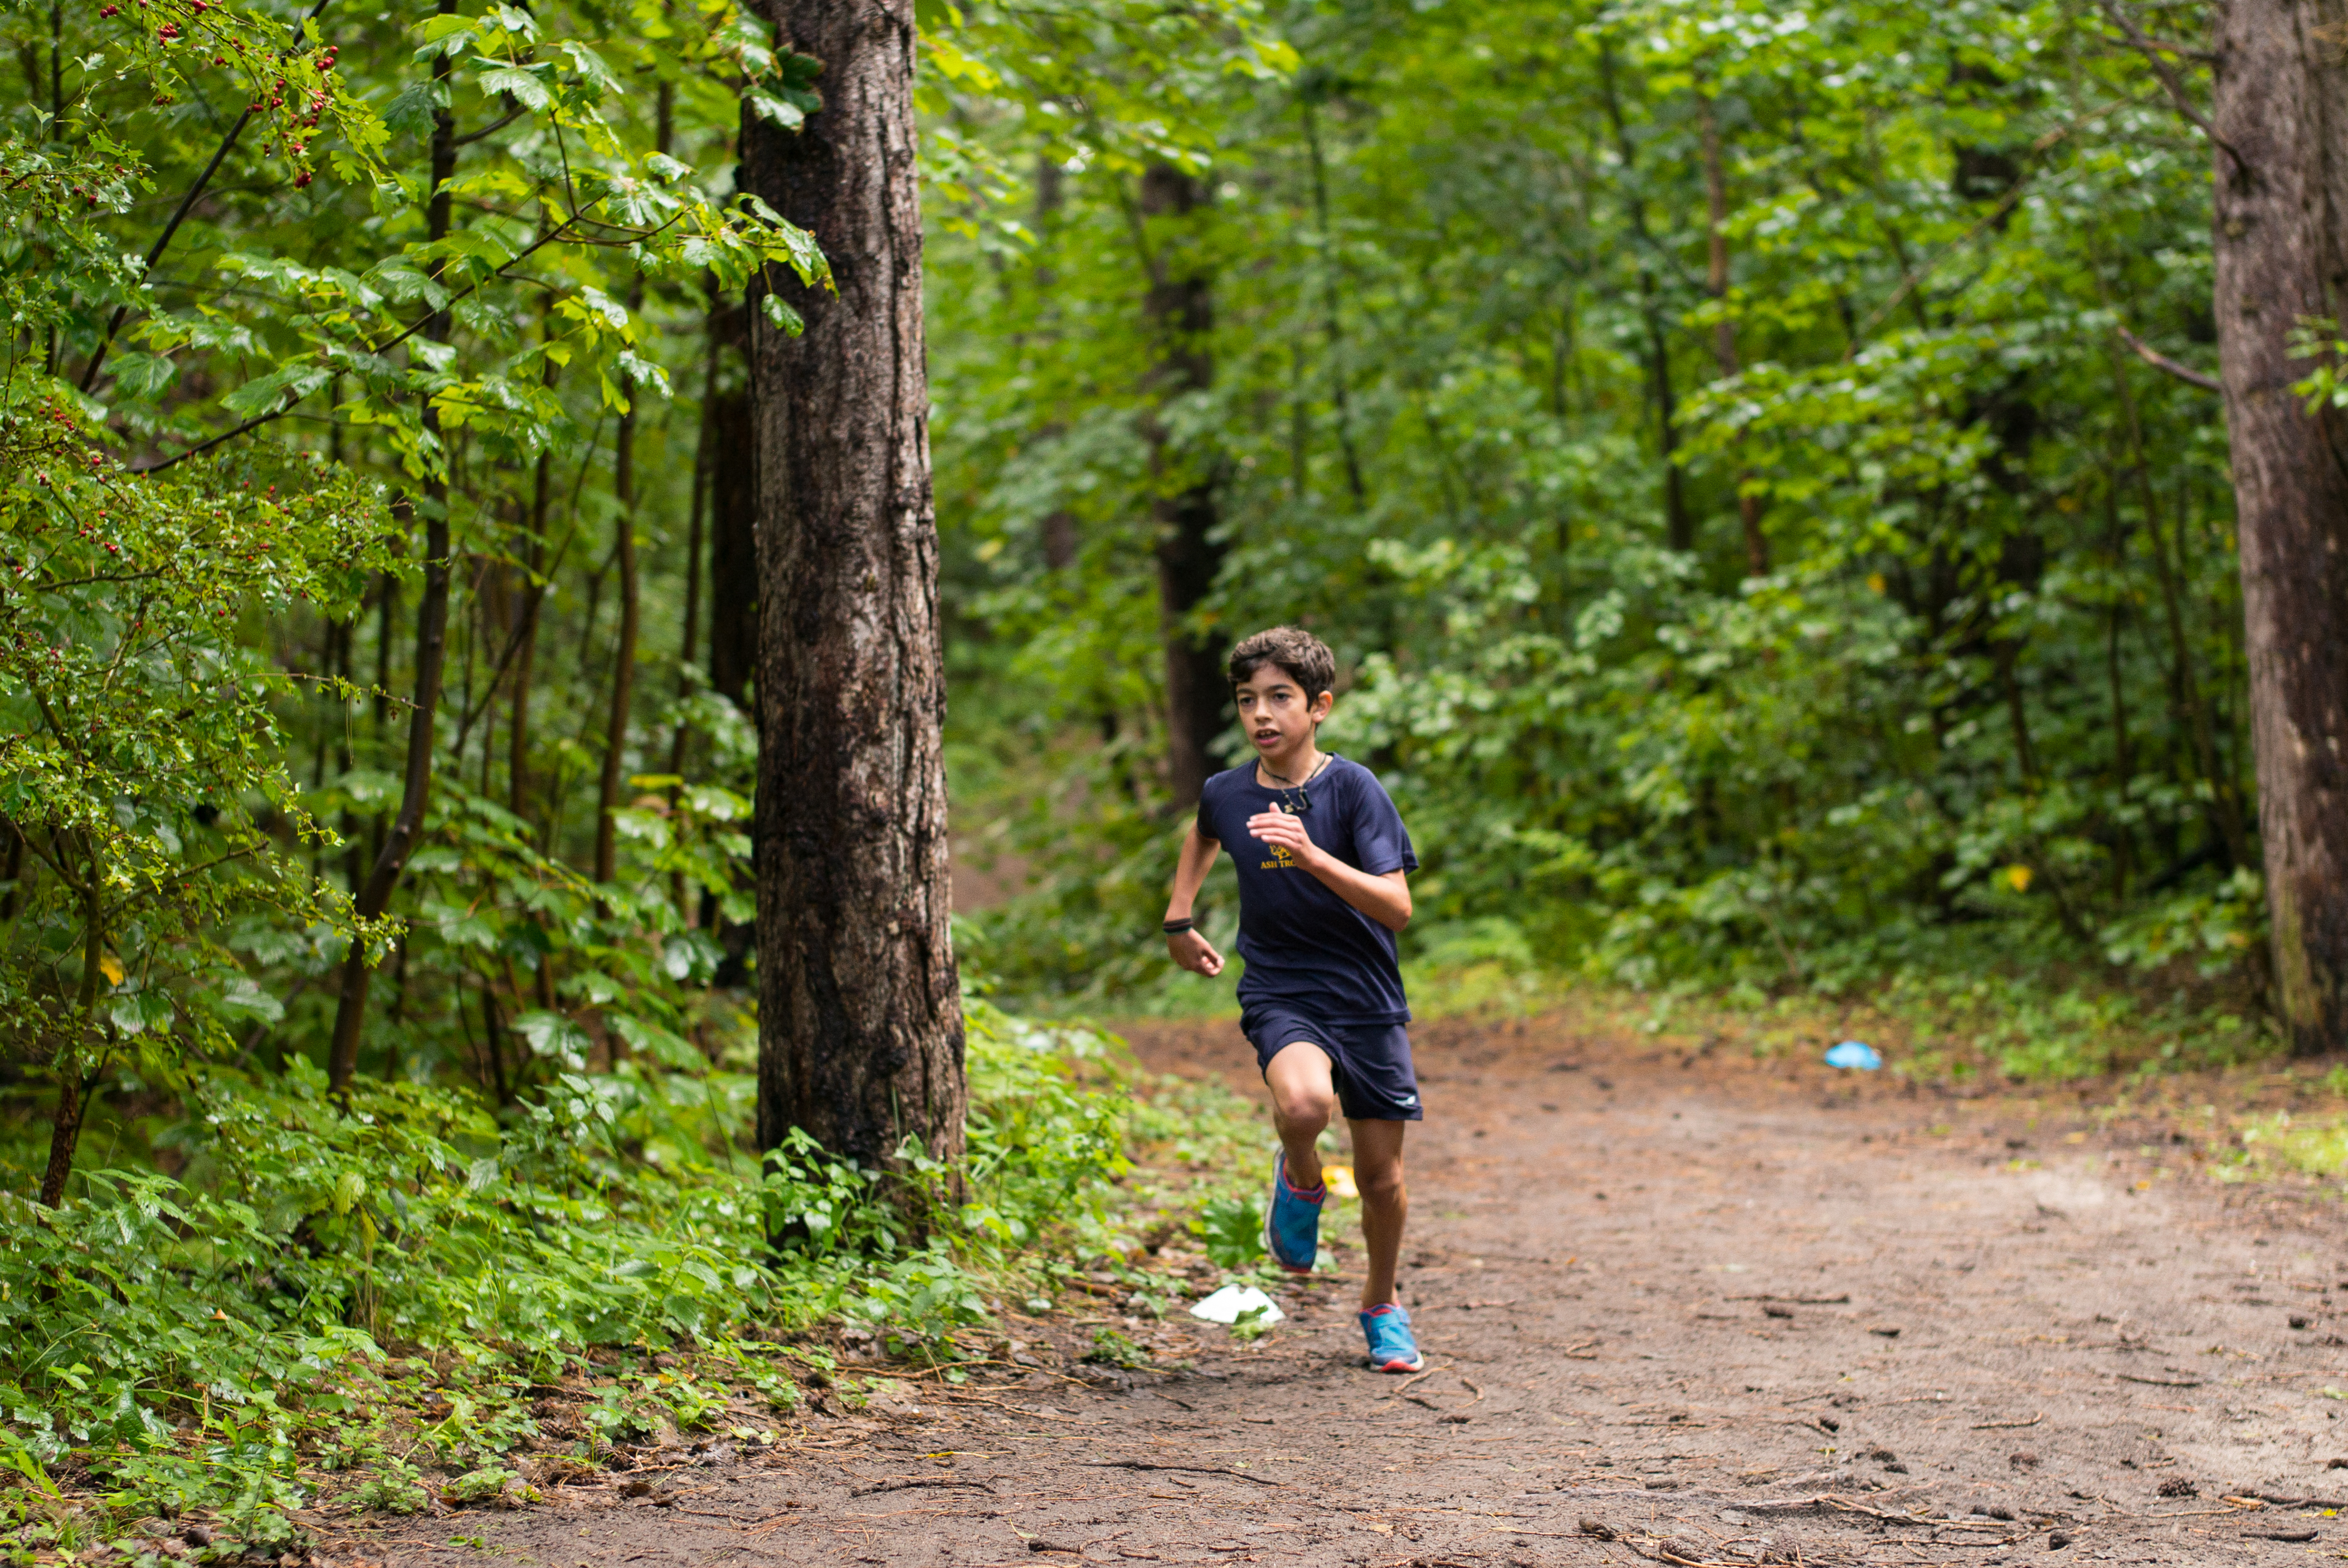
forest, walking, person, trail, running, recreation, jogging, sports, woodland, habitat, mountain biking, physical exercise, outdoor recreation, natural environment, human action, ultramarathon